List of World War I memorials and cemeteries in Verdun

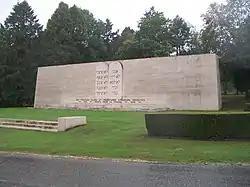
The wall of the Israelites at Fleury-devant-Douaumont

This monument stands between the Douaumont ossuary and the monument dedicated to the Jews who died at Verdun and is dedicated to the memory of those Jews who laid down their lives in the 1914-1918 war. The wall is 25 metres long and 15 metres high and is inscribed with the text of Hebrew Laws, reminding one of Jerusalem's "Wailing wall". The inscription reads